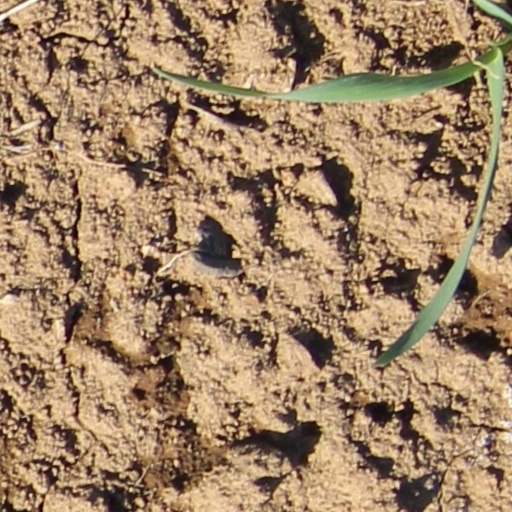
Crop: wheat